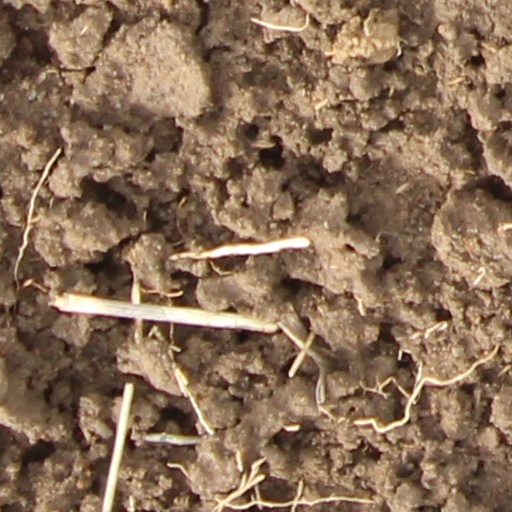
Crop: wheat